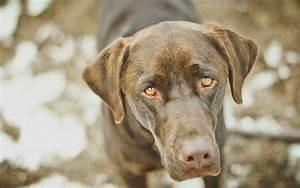
dog